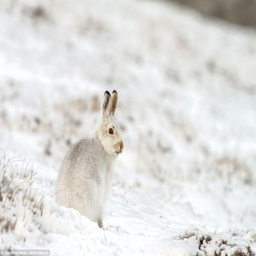
person on the loose : there was snow in the mountains yesterday and the weather is expected to turn colder still this coming week